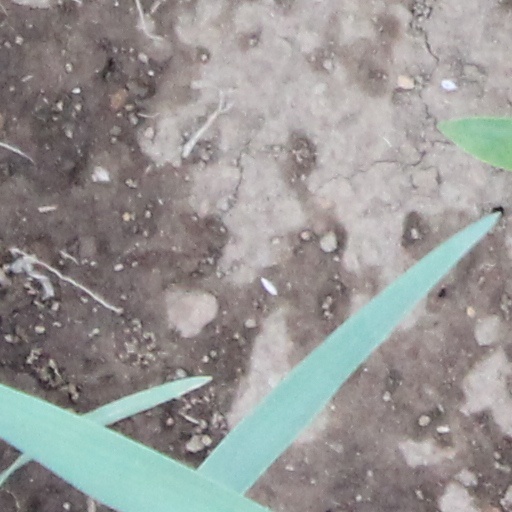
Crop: wheat